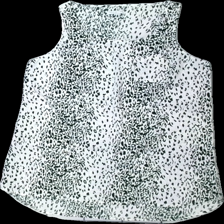
View: front
Type: Tank top
Category: Ladies
Brand: Not in the list
Brand text on label: jacqueline de yong
Colors: Black, White
Material: 100% polyester
Pattern: Animal print
Cut: Regular
Size: 40
Season: Summer
Damage location: top center
Damage 3 location: top left
Price range: 50-100
Recommended usage: Reuse
Description: leopardmönstrat linne